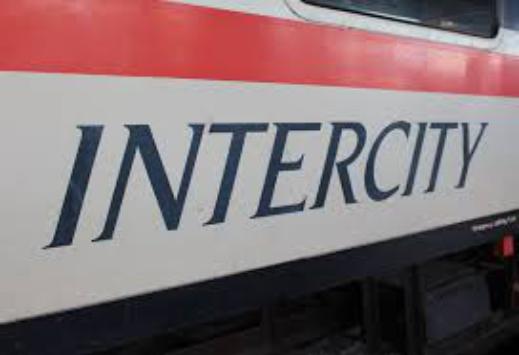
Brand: intercity
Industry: Transportation